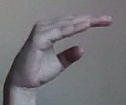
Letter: jeem